Fausto Coppi

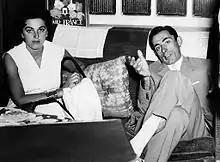
Coppi and Giulia Occhini in July 1954

Coppi's beloved, "The Woman in White" was Giulia Occhini, described by the French broadcaster Jean-Paul Ollivier as "strikingly beautiful with thick chestnut hair divided into enormous plaits". She was married to an army captain, Enrico Locatelli. Coppi was married to Bruna Ciampolini. Locatelli was a cycling fan. His wife wasn't but she joined him on 8 August 1948 to see the Tre Valli Varesine race. Their car was caught beside Coppi's in a traffic jam. That evening Occhini went to Coppi's hotel and asked for a photograph. He wrote "With friendship to ...", asked her name and then added it. From then on the two spent more and more time together.